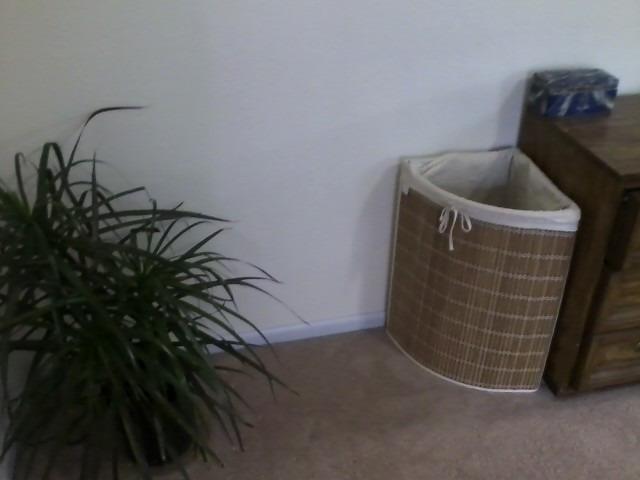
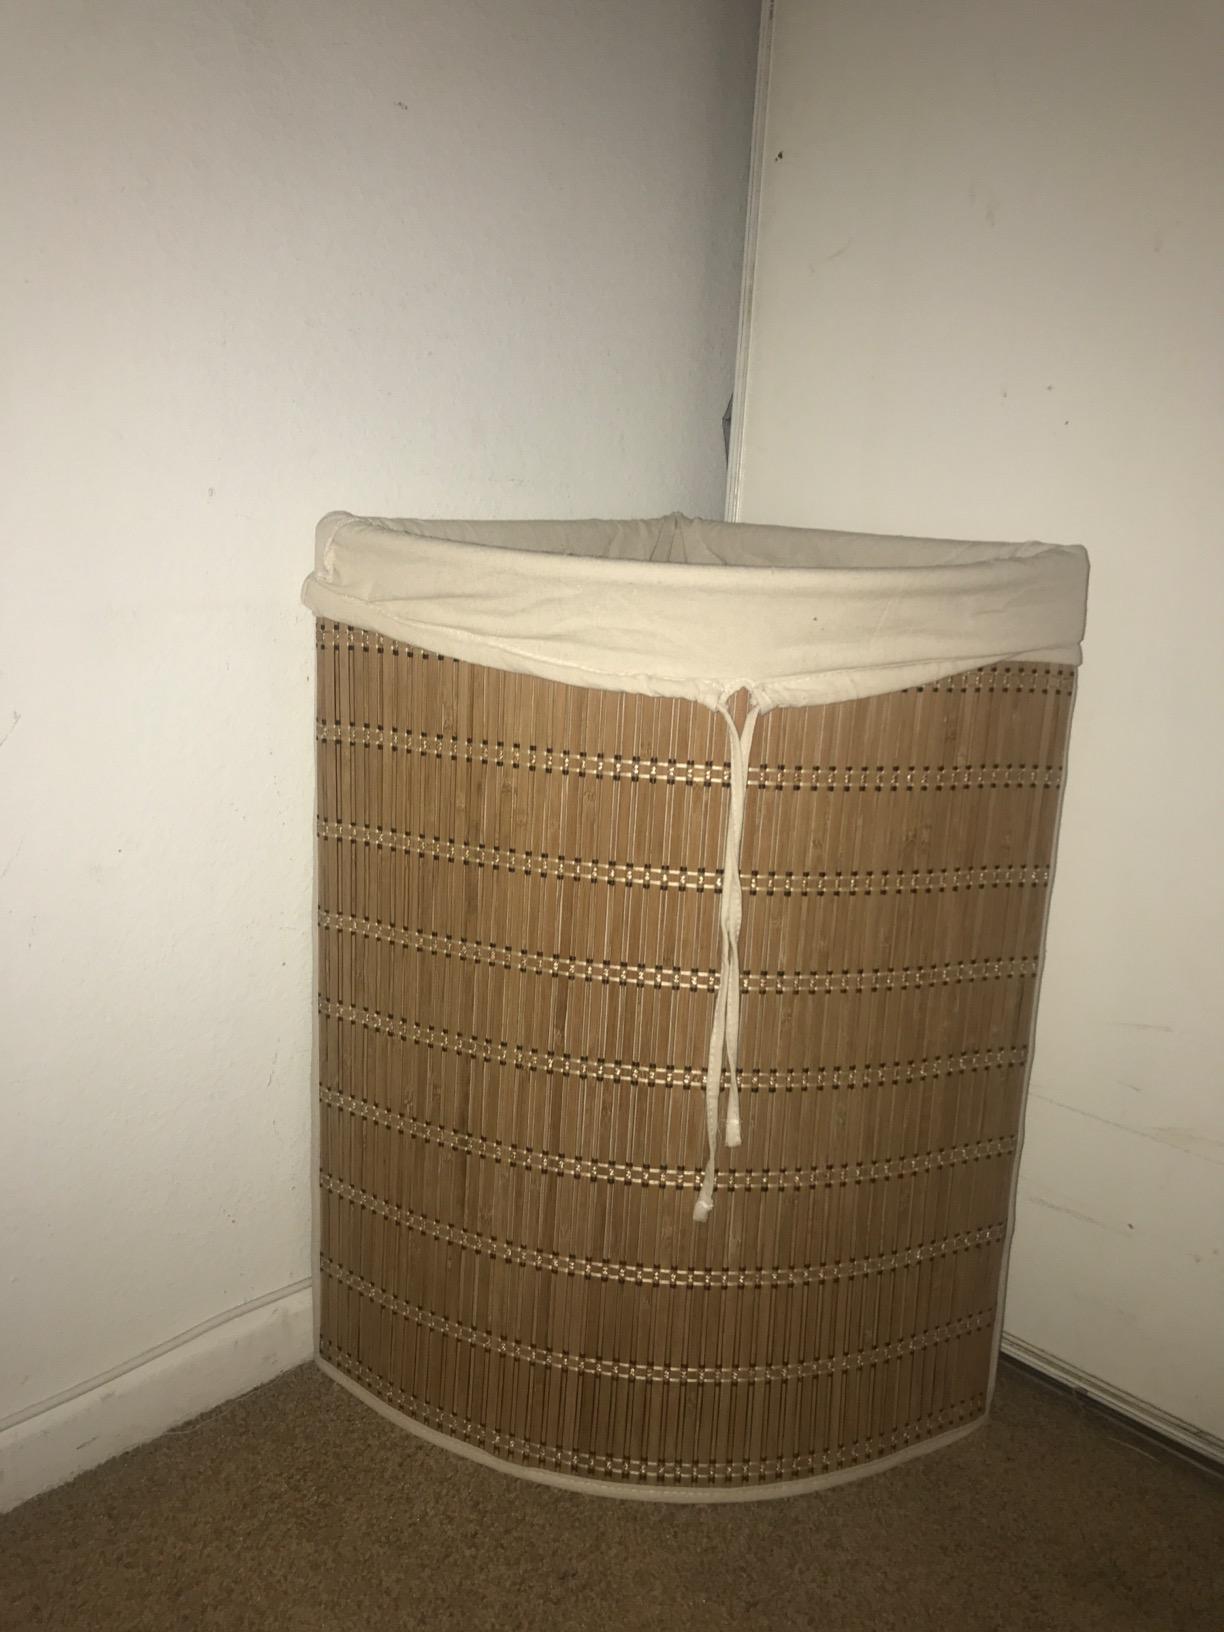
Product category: items_hamper
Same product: yes